Battery charger

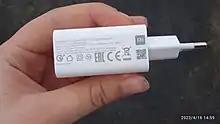
A Xiaomi MDY-11-EP1 charger with fast charging support

Researchers at the Korea Advanced Institute of Science and Technology (KAIST) have developed an electric transport system, called Online Electric Vehicle (OLEV), where the vehicles get their power needs from cables underneath the surface of the road via inductive charging, a power source is placed underneath the road surface and power is wirelessly picked up on the vehicle itself.